Malakal

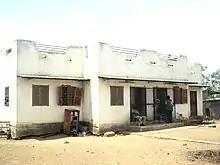
Post office of Malakal, South Sudan in 2011

A major road linking Malakal with the town of Kurmuk at the border with Ethiopia is under repairs and renovations to asphalt surface. The road is expected to be ready for commissioning by May 2013.